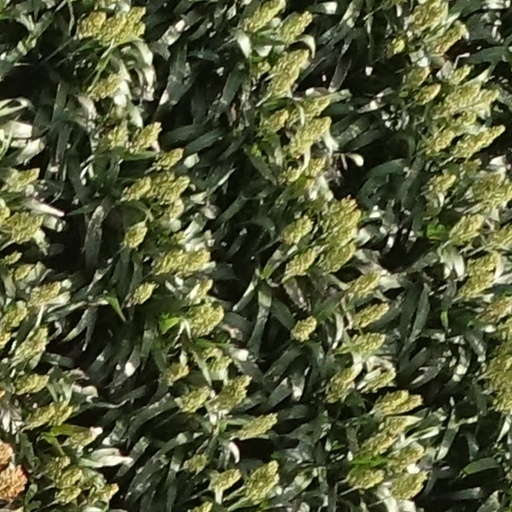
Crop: sorghum